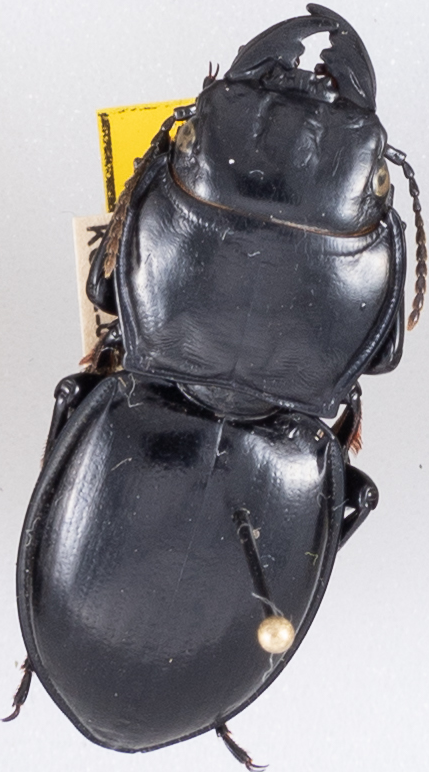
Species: Pasimachus californicus
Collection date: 2022-07-04
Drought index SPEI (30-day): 1.01
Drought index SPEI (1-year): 0.47
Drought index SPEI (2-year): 0.03